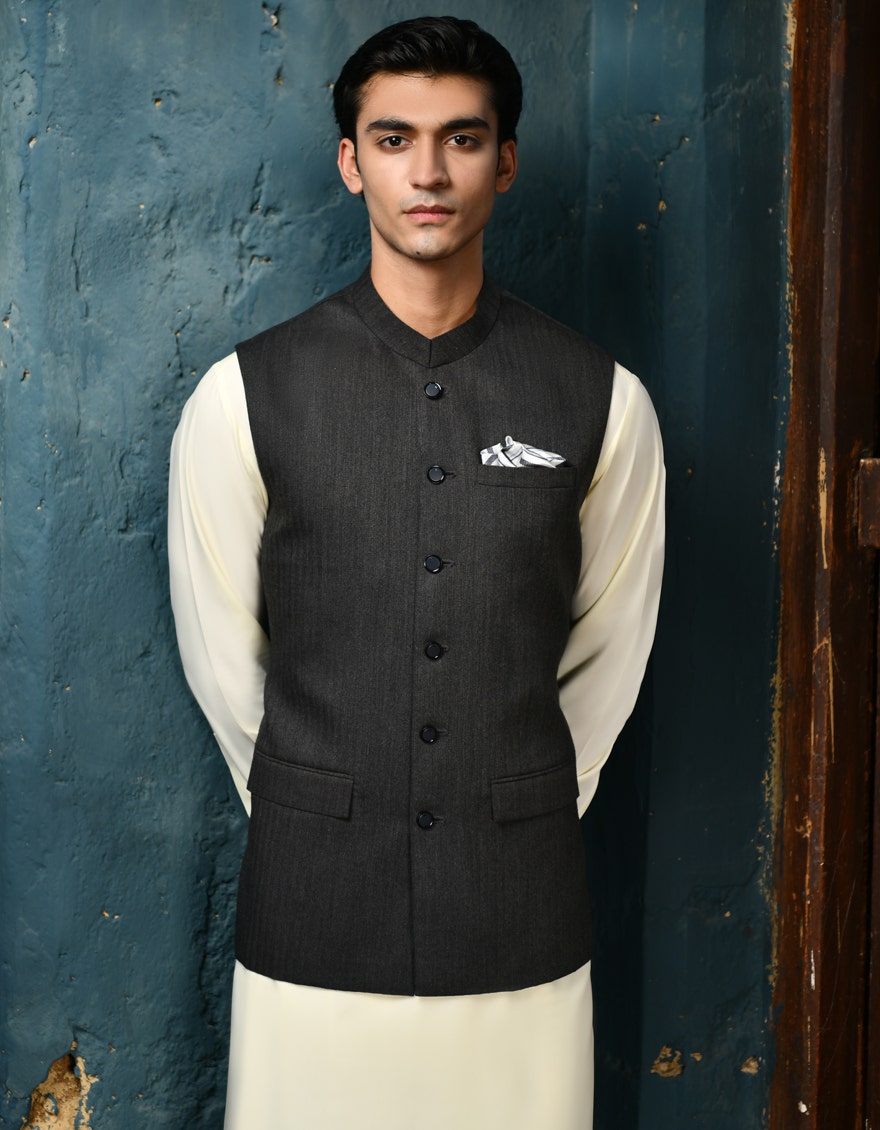
black khan nehru jacket